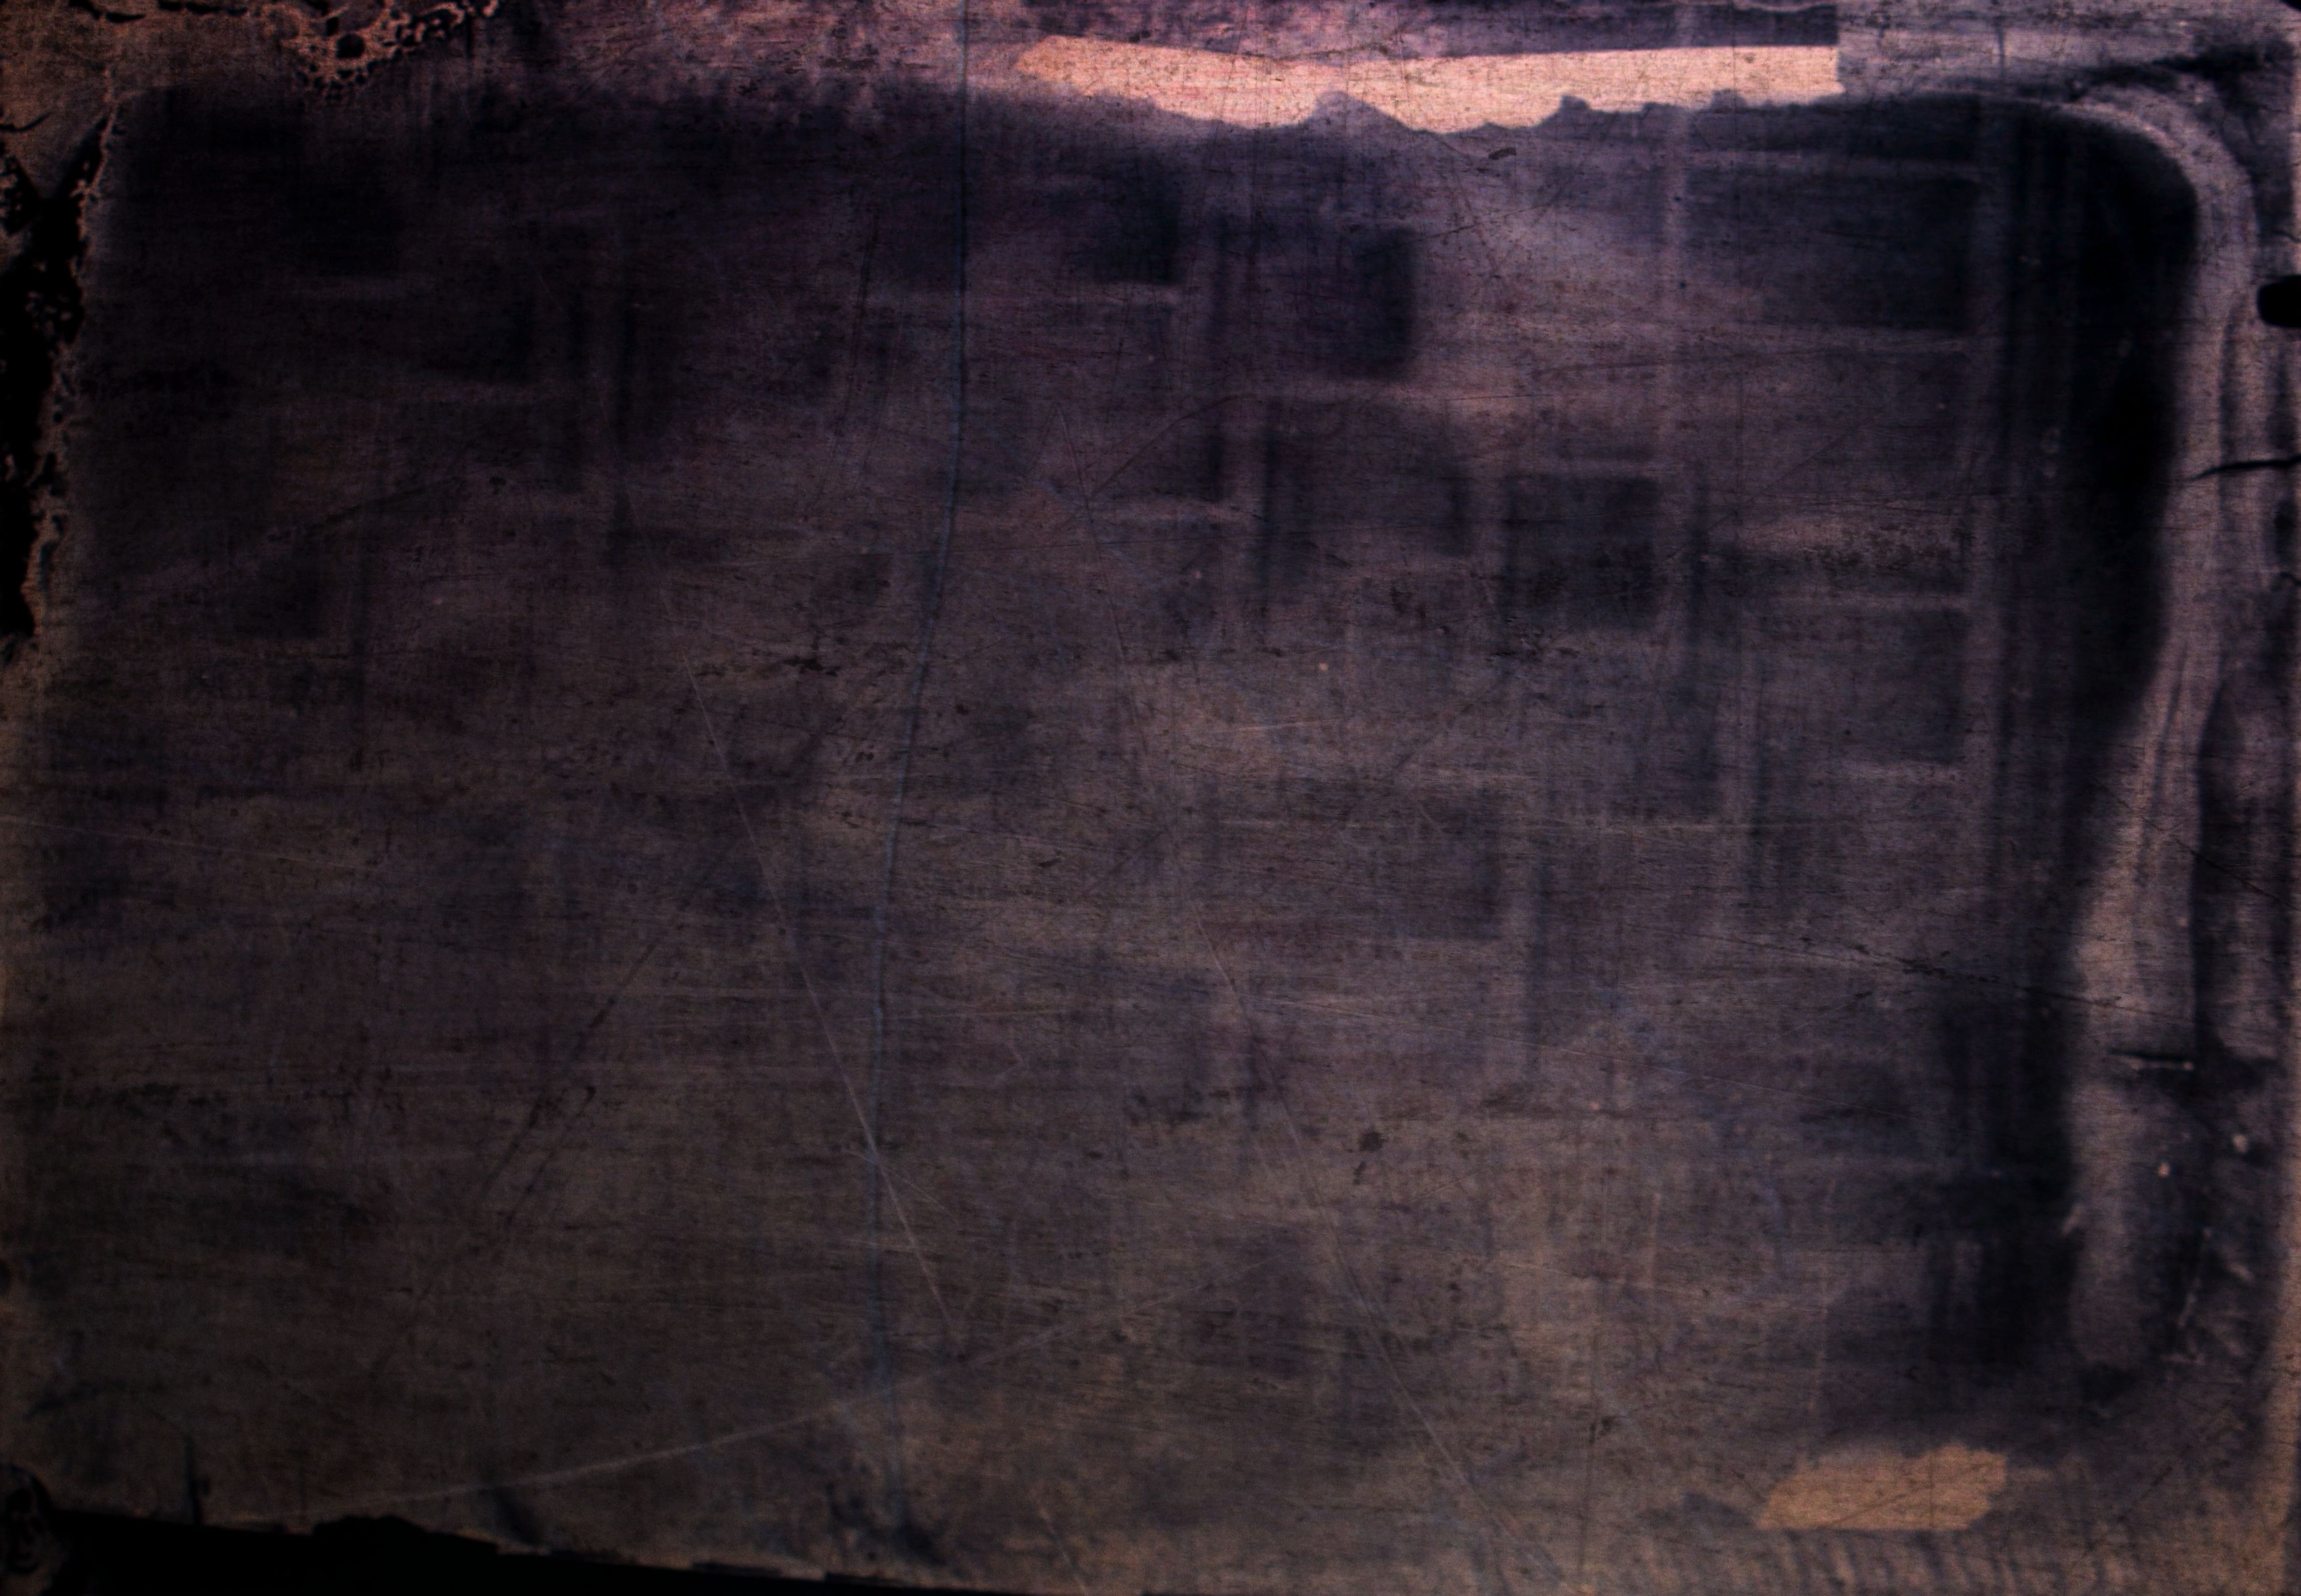
rock, wood, texture, wall, painting, free, art, image, shape, ancient history